Tithe

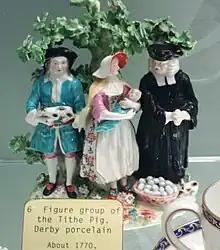
"The Tithe Pig", group in Derby Porcelain, c. 1770

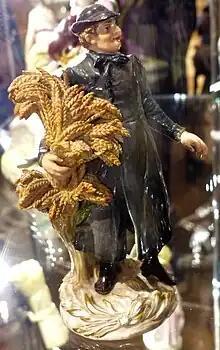
Porcelain figure of a priest collecting the tithe (Austria)

A tithe (from Old English: "teogoþa" "tenth") is a one-tenth part of something, paid as a contribution to a religious organization or compulsory tax to government. Modern tithes are normally voluntary and paid in cash, cheques or via online giving, whereas historically tithes were required and paid in kind, such as agricultural produce. Church tax linked to the tax system are used in many countries to support their national church. Donations to the church beyond what is owed in the tithe, or by those attending a congregation who are not members or adherents, are known as offerings, and often are designated for specific purposes such as a building program, debt retirement, or mission work.